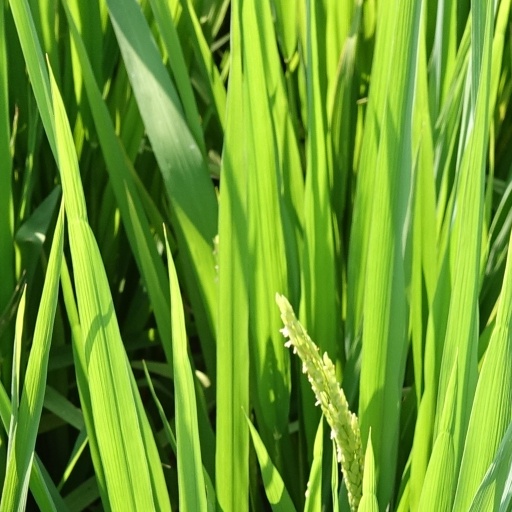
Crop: rice